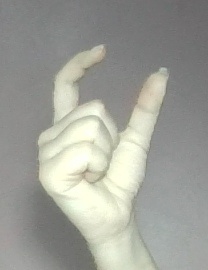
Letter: nun